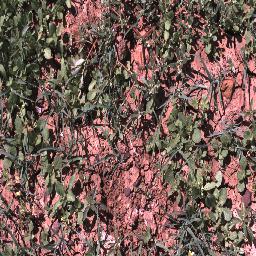
Label: negative